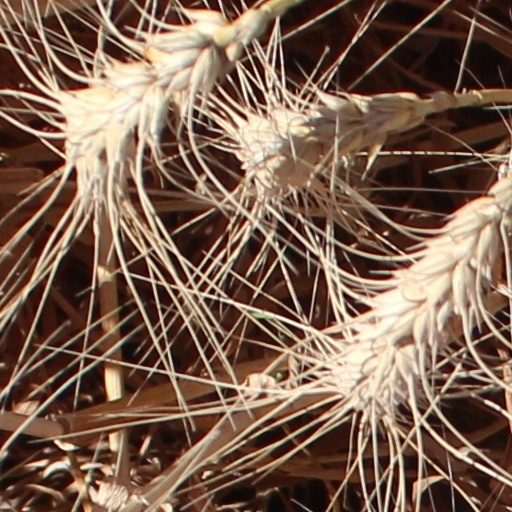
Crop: wheat